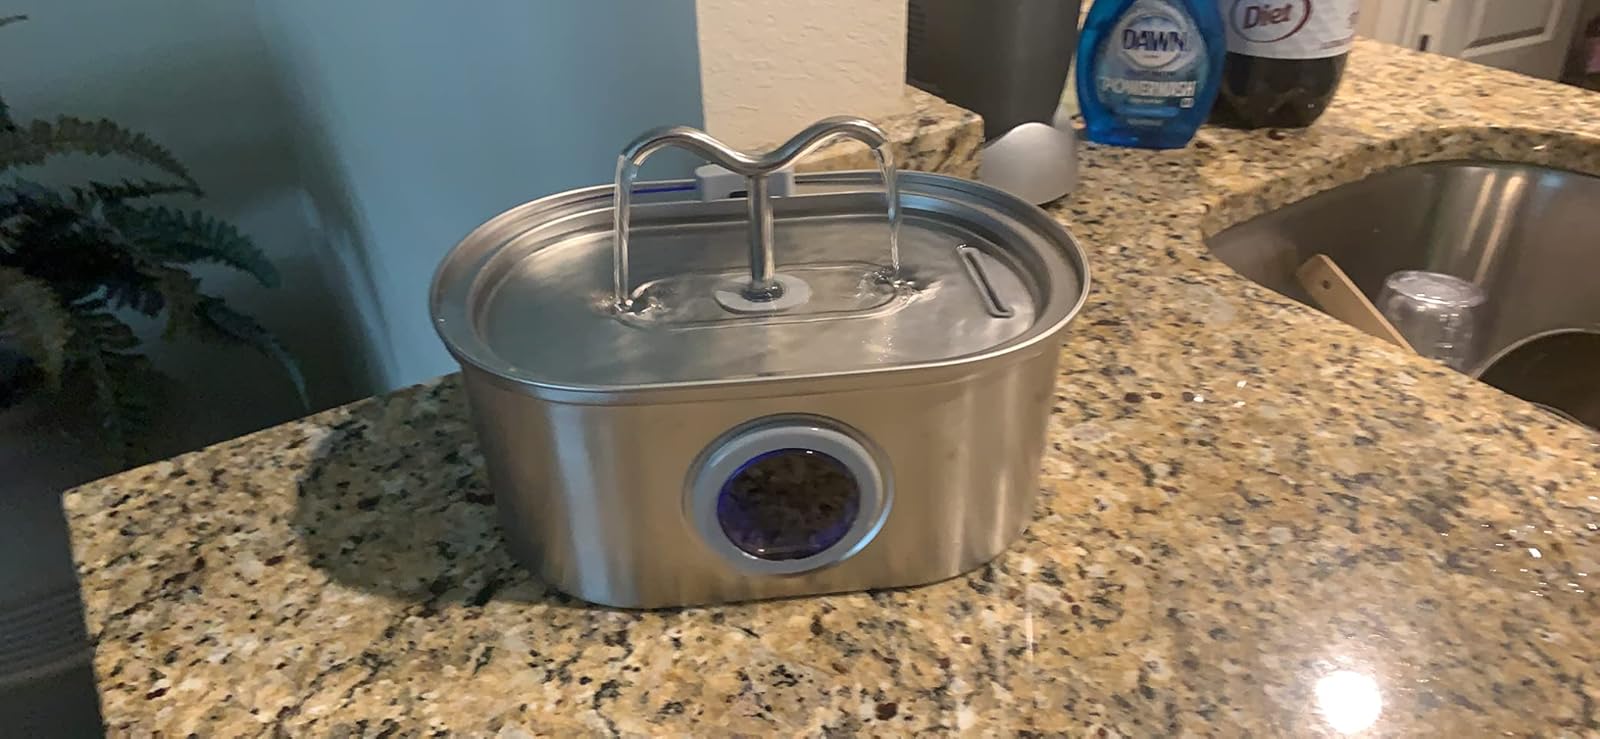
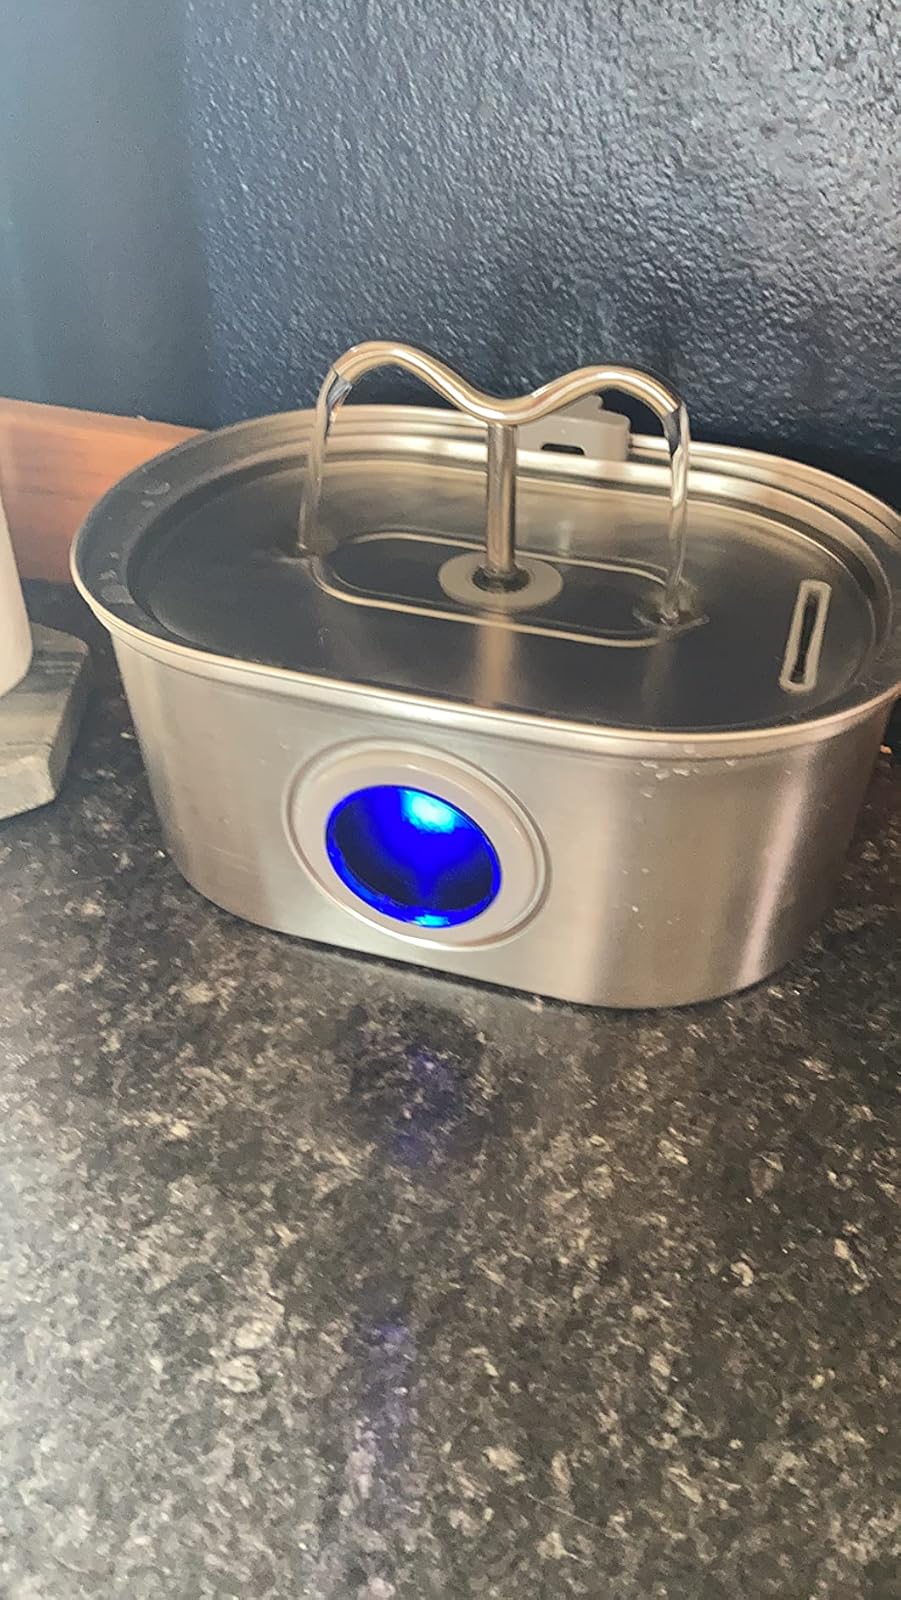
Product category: items_bowl
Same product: yes